Pavillon du Roi

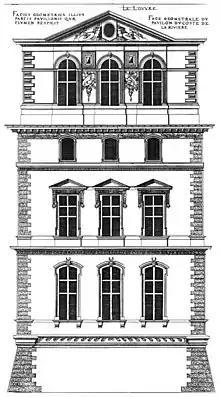
River façade of the Pavillon du Roi (1576), engraved by Jacques Androuet du Cerceau

The Pavillon du Roi was a tower-like structure built in the mid-16th century at the southern end of the Lescot Wing of the Louvre Palace. On its main floor ("piano nobile") was the primary apartment of the king of France. The pavilion served as a major emblem of the French monarchy for more than a century, and its design had seminal influence. From the 17th century, however, it gradually lost its visual and symbolic prominence. In the early 1640s, it was eclipsed by the slightly larger and more ornate Pavillon de l'Horloge; in the late 1660s, its main southern façade was hidden behind new structures; and in the early 19th century, its upper level was demolished and its interior arrangements were entirely remodeled.